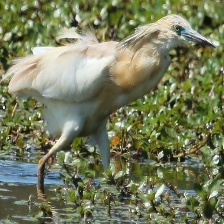
Species: SQUACCO HERON
Scientific name: ARDEOLA RALLOIDES
ImageNet parent category: little_blue_heron